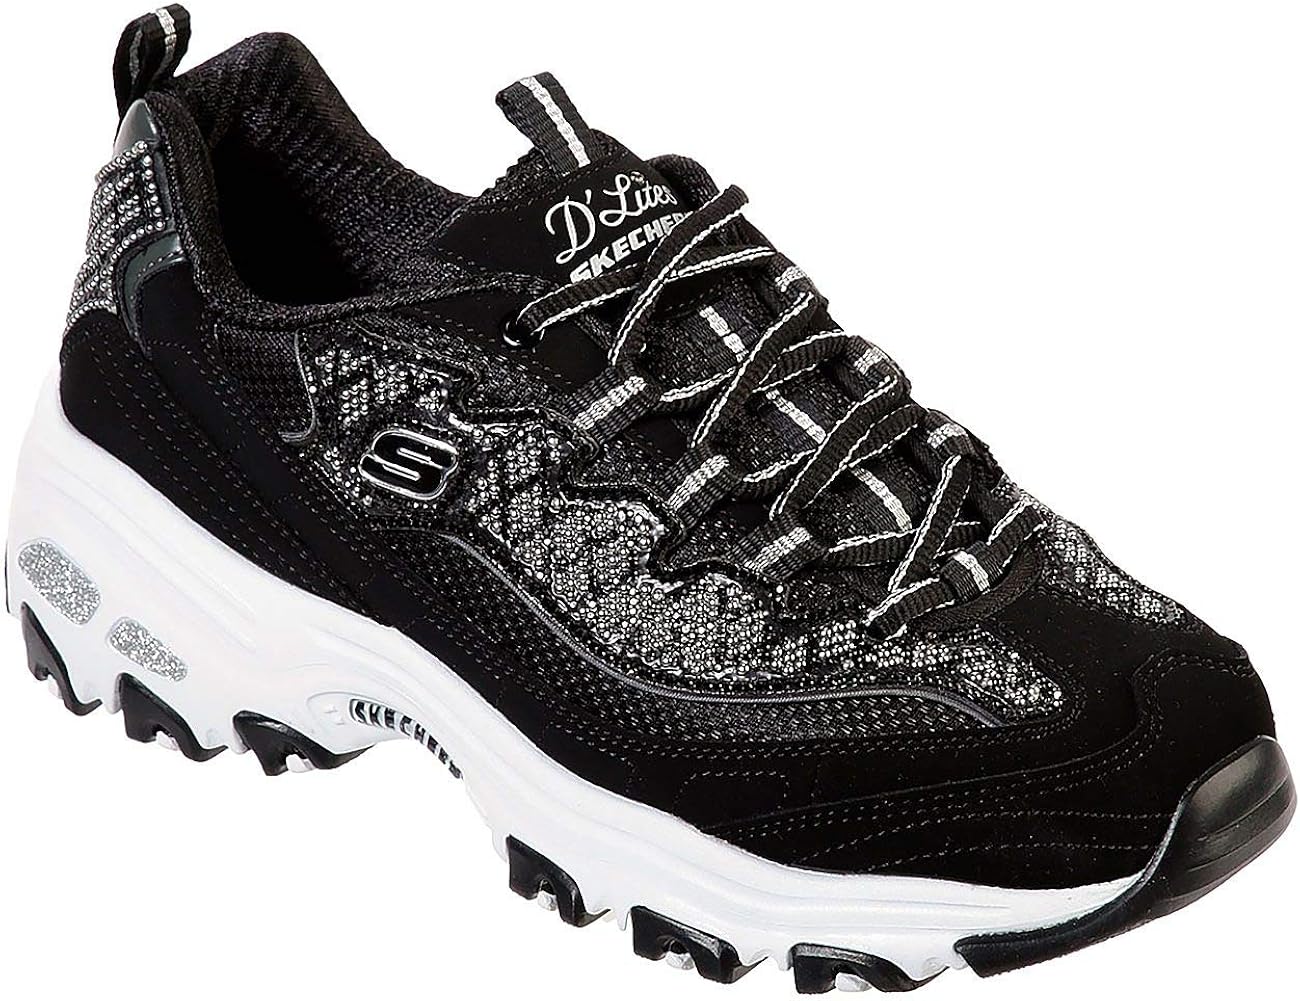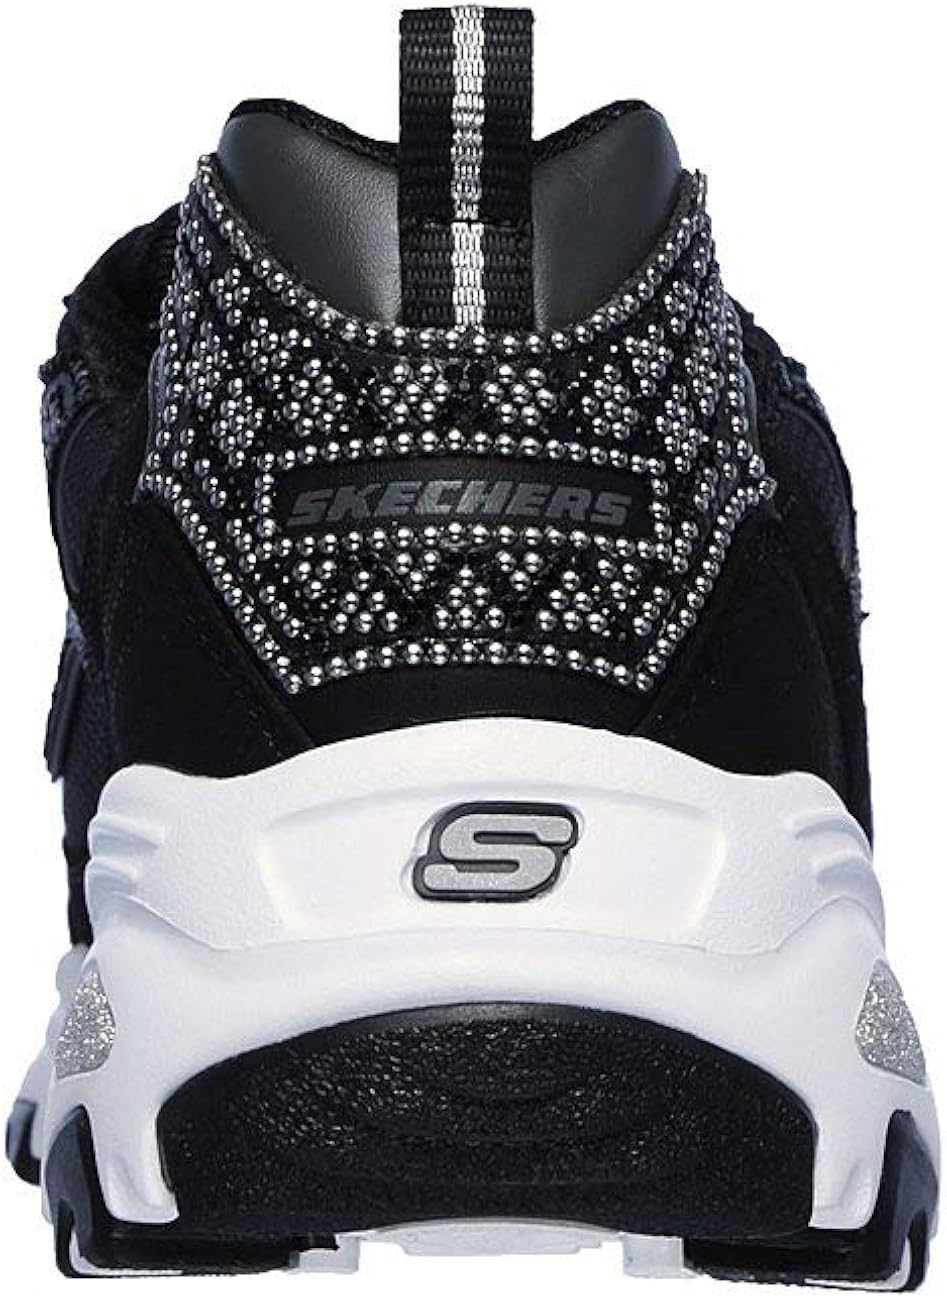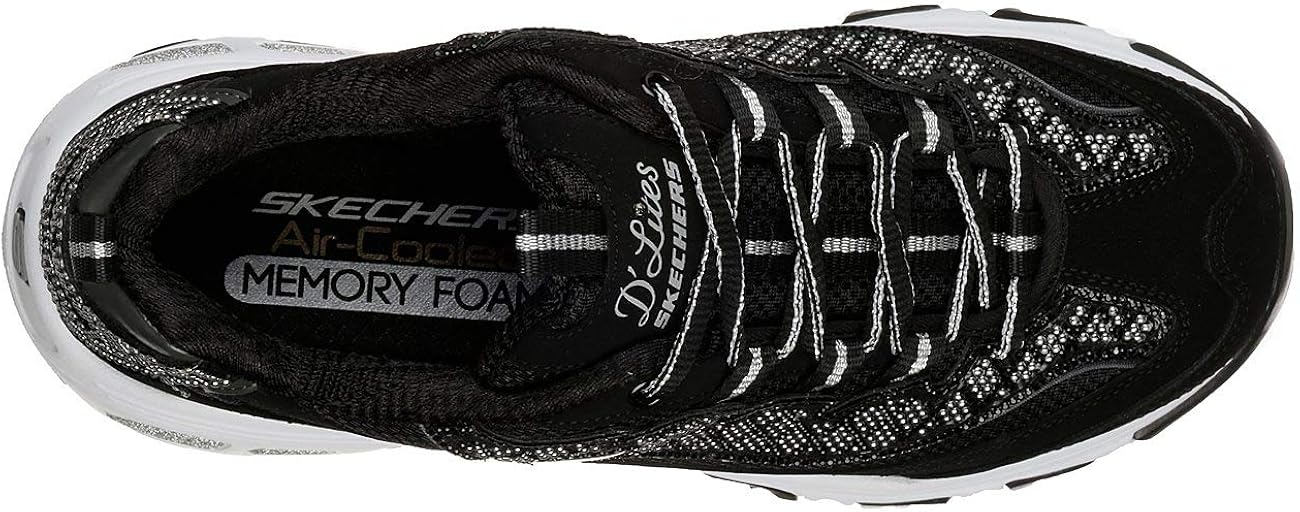
Skechers D'Lites Wedding Bells Womens Sneaker
Category: AMAZON FASHION
RSVP to the marriage of sparkling style with classic sporty fashion in the SKECHERS D'Lites - Wedding Bells shoe. Smooth leather and mesh fabric upper in a lace up sporty casual sneaker with rhinestone accented detail, stitching and overlay accents. Air Cooled Memory Foam insole.
Features: Leather sole